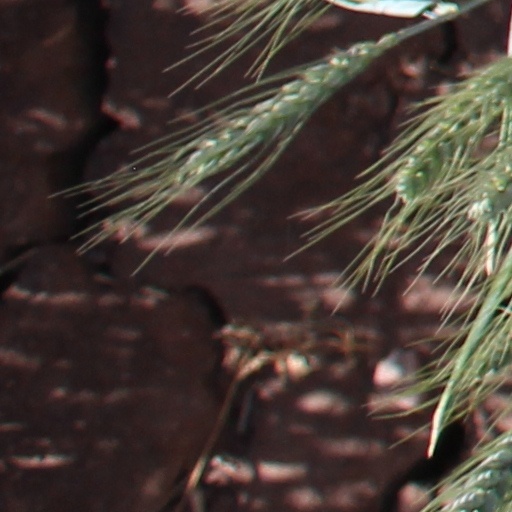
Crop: wheat